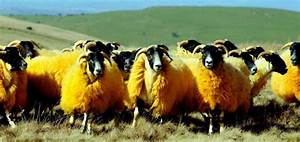
Label: sheep